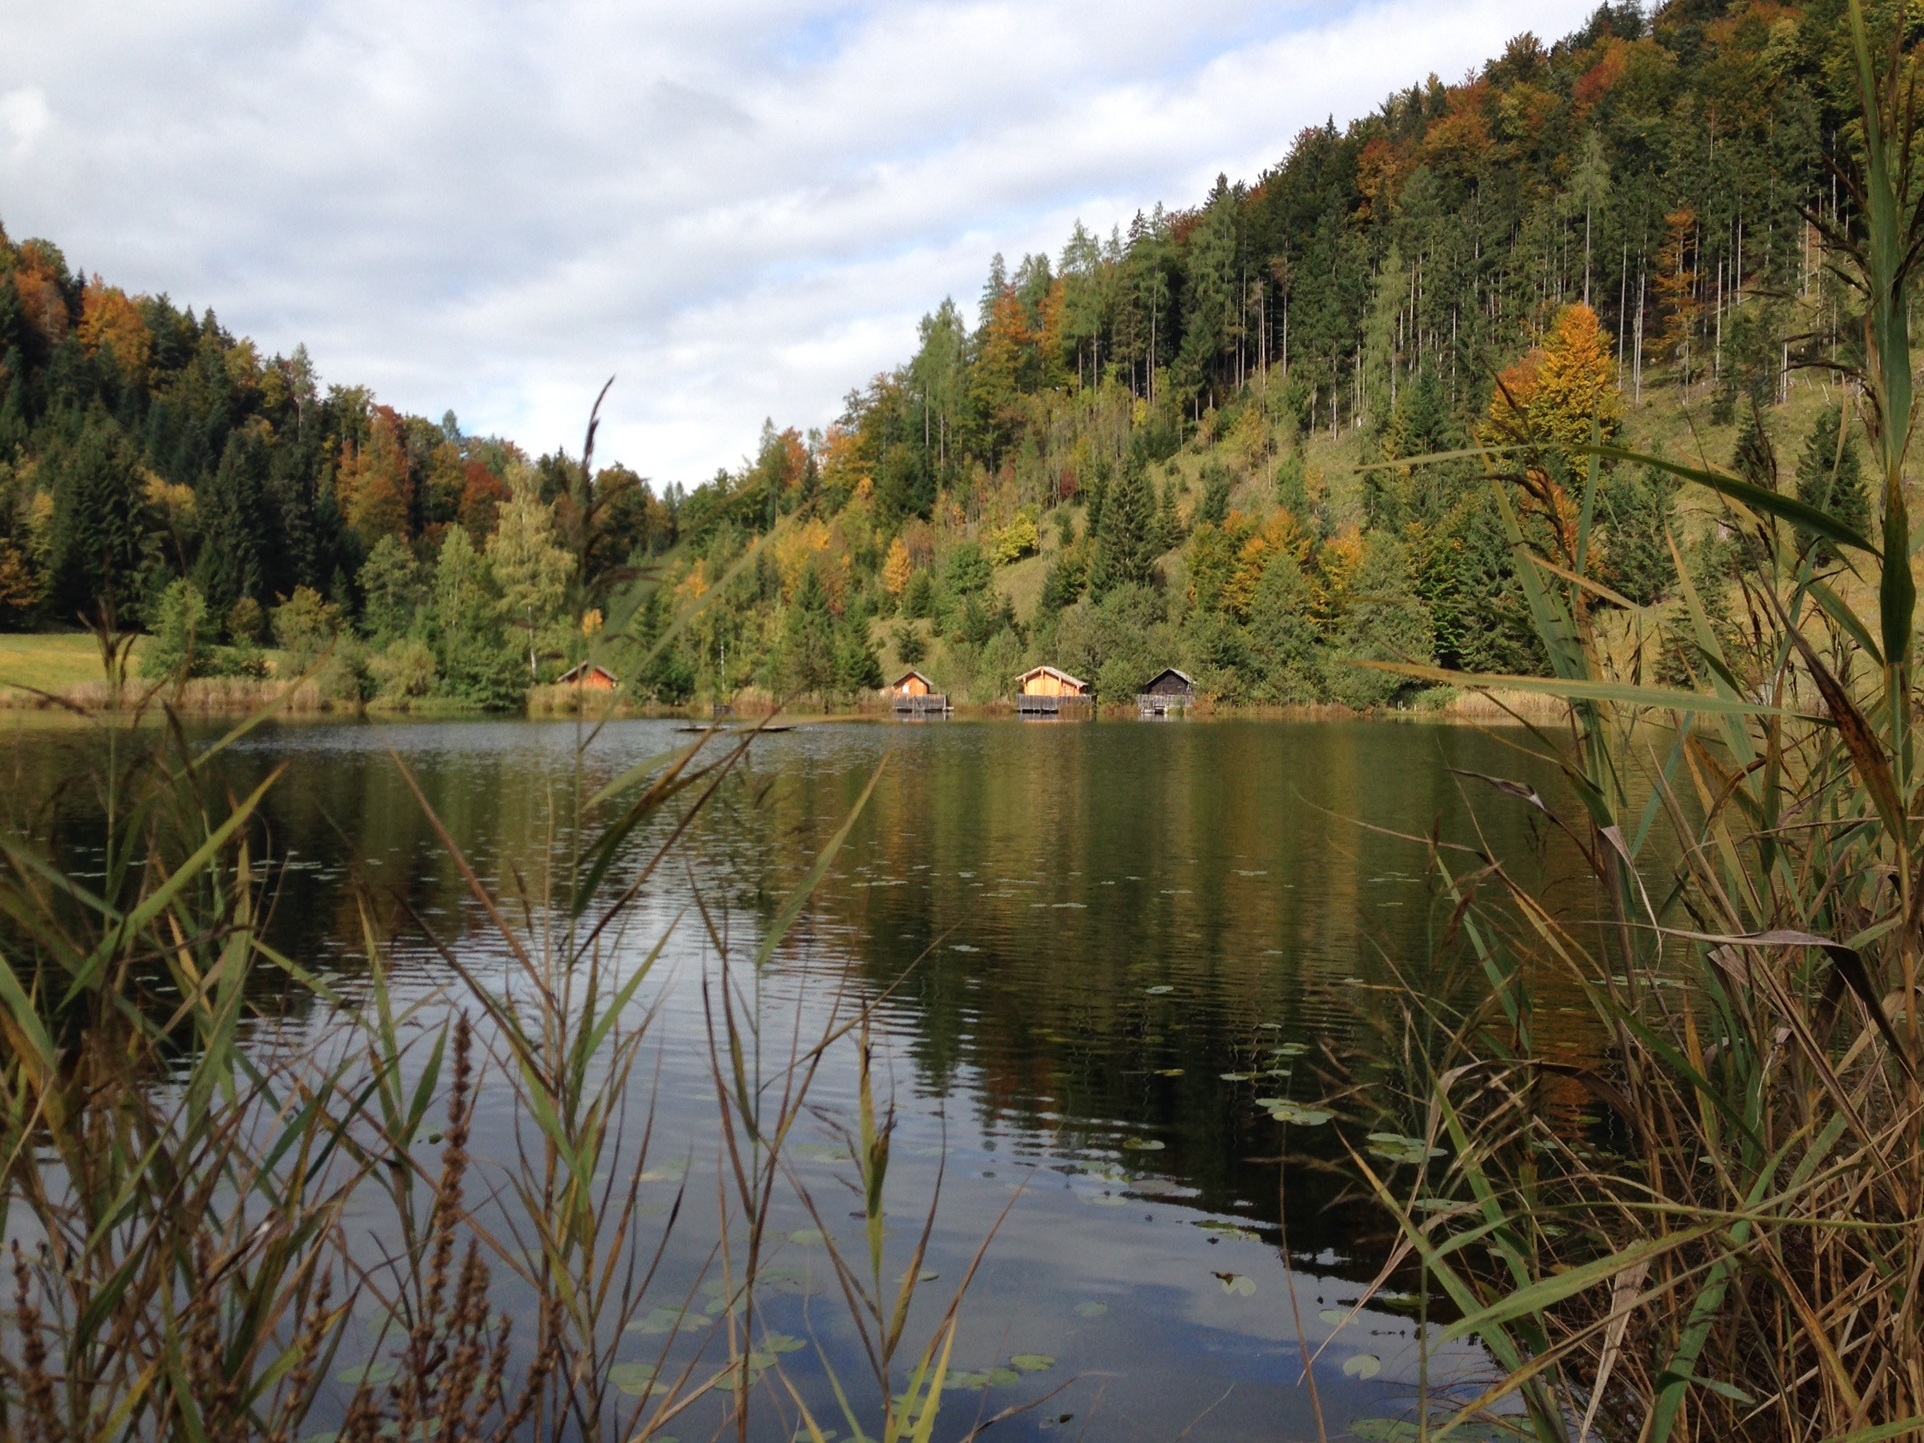
landscape, tree, nature, wilderness, mountain, lake, river, pond, reflection, autumn, reservoir, body of water, wetland, habitat, loch, ecosystem, bad aussee, natural environment